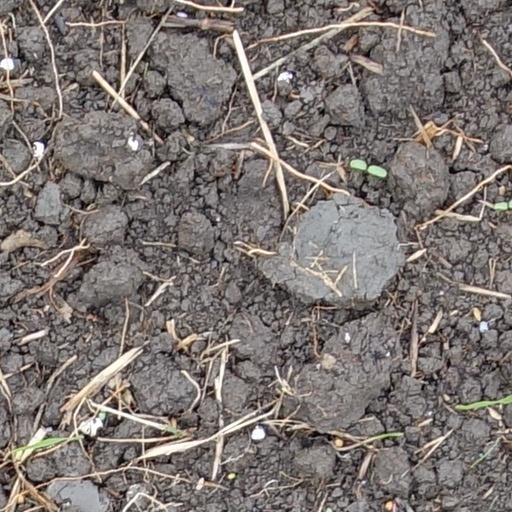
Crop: wheat